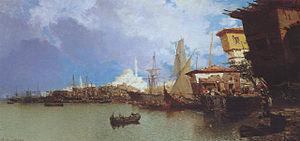
Aziyadé est le premier roman de Pierre Loti, publié anonymement en 1879. Le livre a pour thème une histoire d'amour dans le cadre exotique de la Turquie de 1876-1877 entre un officier de marine européen et une jeune femme du harem d'un riche vieillard, d'abord à Salonique puis à Istanbul.